Cactoblastis cactorum

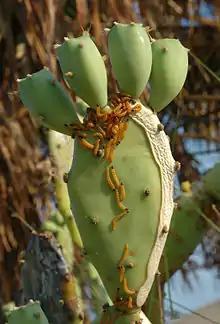
"Cactoblastis" larvae feeding on "Opuntia" cacti

Laboratory feeding studies suggest that "Cactoblastis cactorum" is one of the least selective moths in the genus "Cactoblastis" when it comes to host selection, but the observed patterns of infestation in the field suggest that host identity is important in determining which sites become infested. Moths target specific plant hosts, like "Opuntia", using chemoreceptors on their antennae. Compared to male moths, females respond more strongly to volatile organic compounds emitted by the cacti, allowing them to best determine where to oviposit.